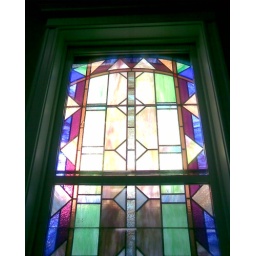
Stained glass at the Chicago church in Irving Park road where the Ravenswood Community Orchestra performed.